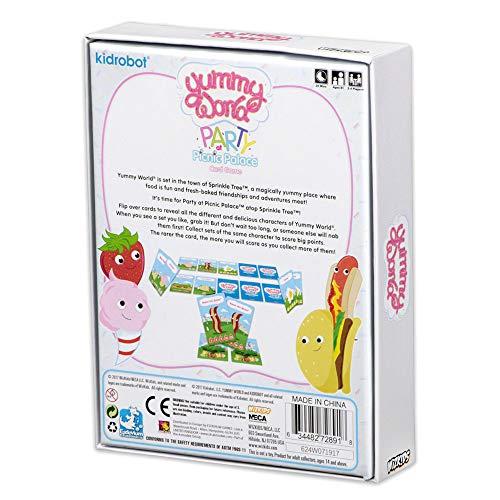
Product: Yummy World
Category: Toys & Games | Games & Accessories | Board Games
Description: Yummy World is set in the magical Town of sprinkle tree, a magically yummy place where food is fun and fresh baked friendships and adventures meet.
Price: $7.49
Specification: ProductDimensions:5.2x1.5x6.1inches|ItemWeight:10.9ounces|ShippingWeight:11.2ounces(Viewshippingratesandpolicies)|DomesticShipping:ItemcanbeshippedwithinU.S.|InternationalShipping:ThisitemcanbeshippedtoselectcountriesoutsideoftheU.S.LearnMore|ASIN:B074TTQL29|Itemmodelnumber:72891|Manufacturerrecommendedage:14yearsandup